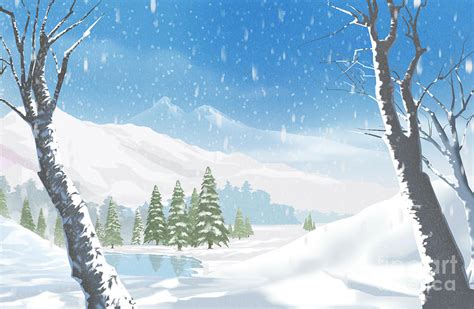
Weather: snow or frosty